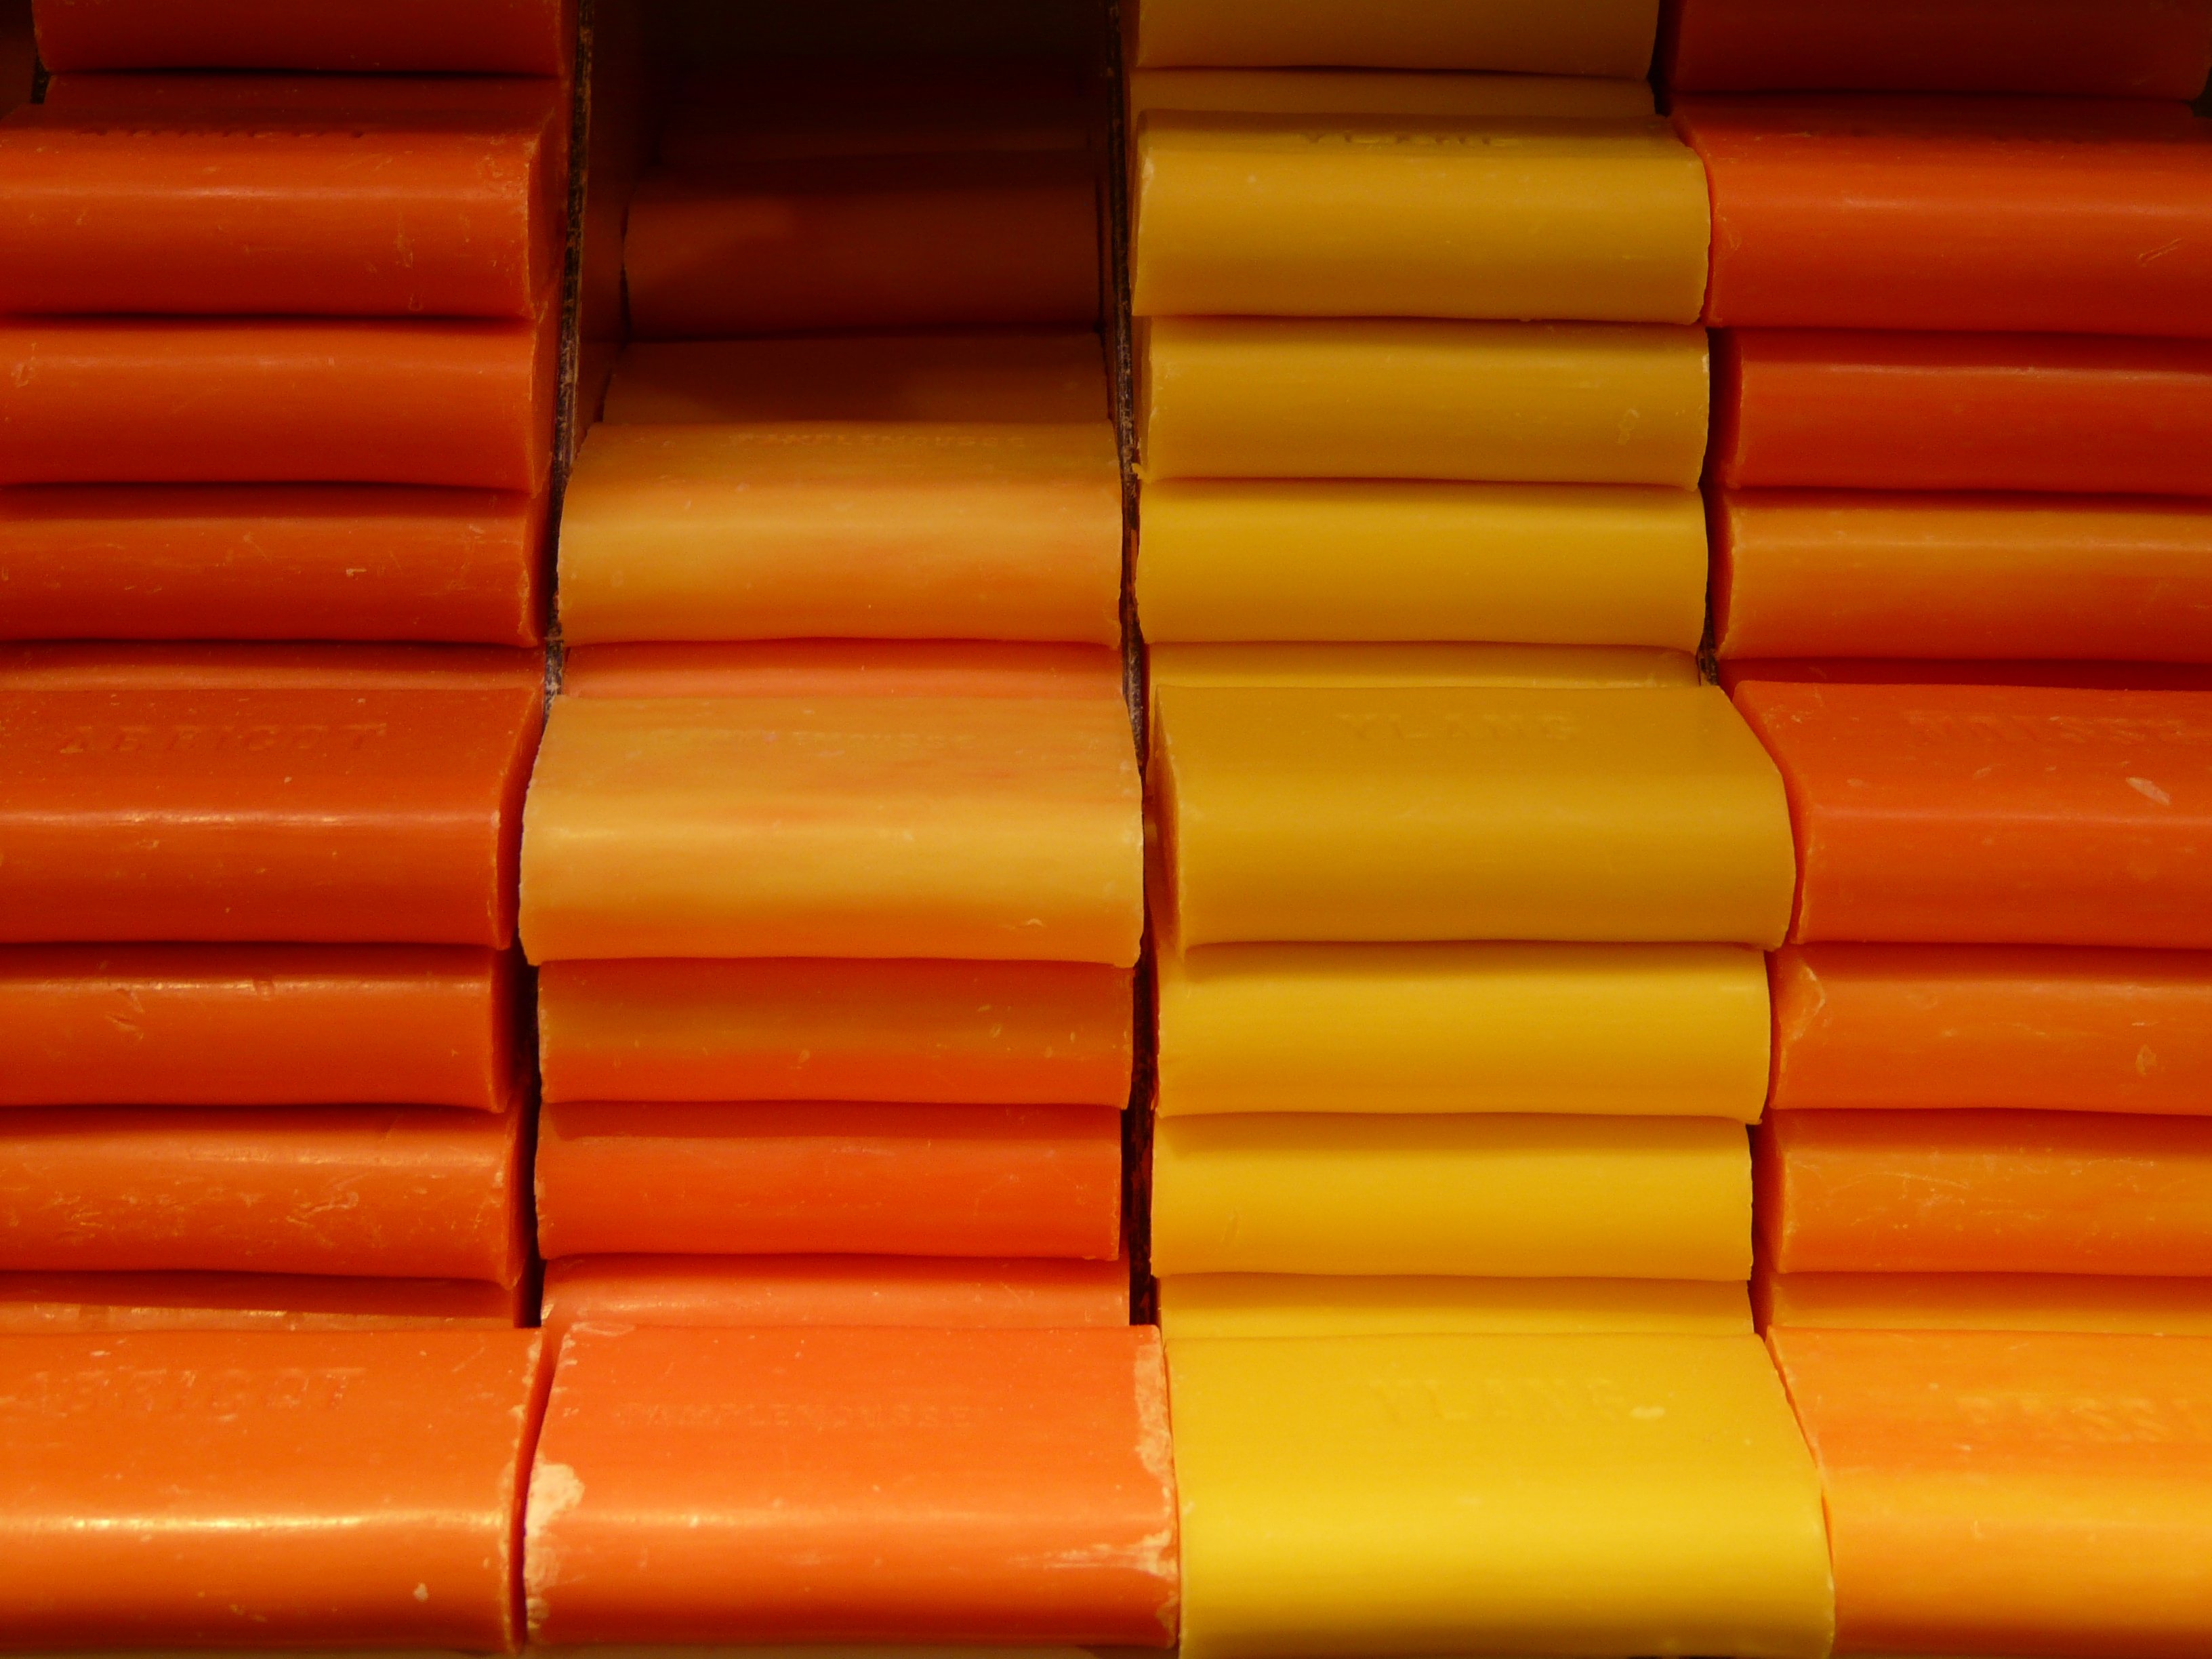
soap, colorful, color, wash, fragrance, smell, odors, buy, gift, souvenir, mitbringsel, clean, many, budget, bad, regulation, stack, tower, towers, sort, sorting